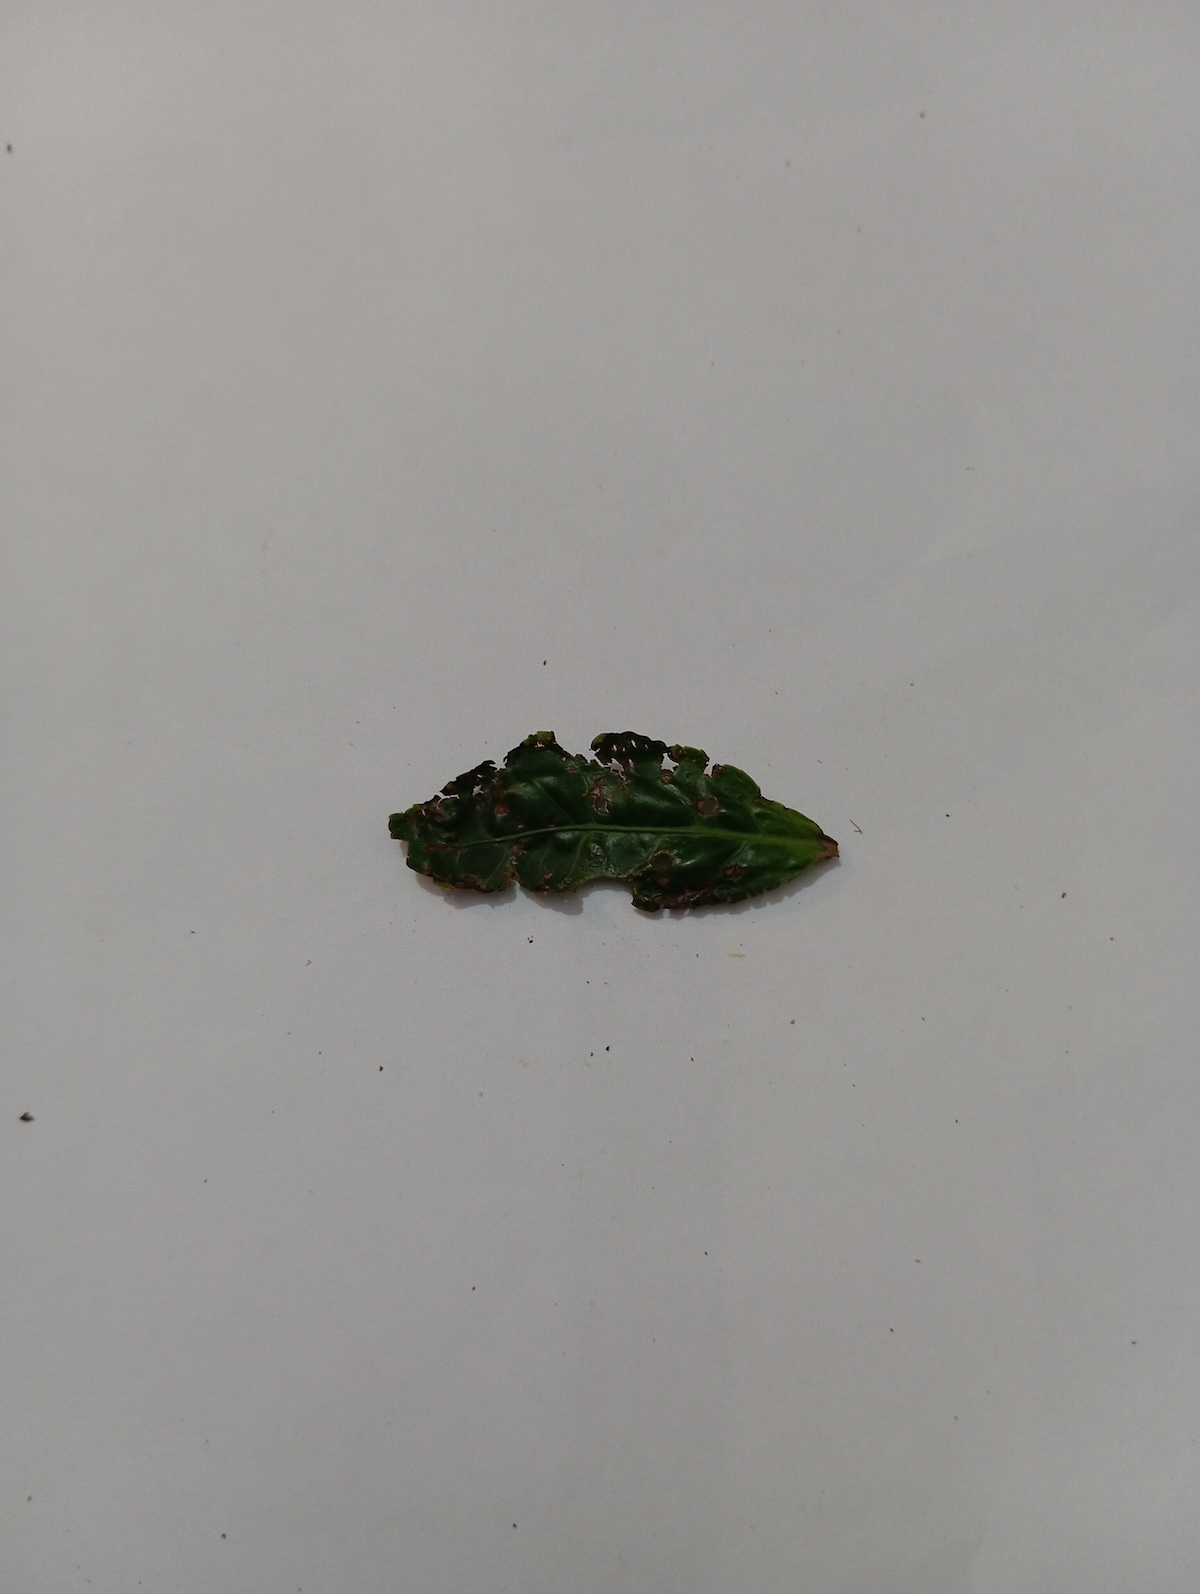
Label: Green mirid bug